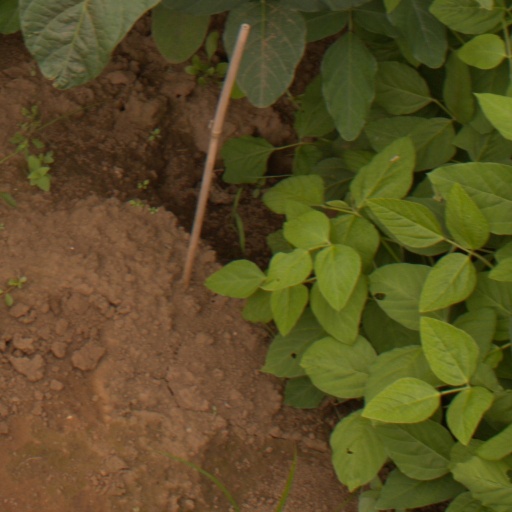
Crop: soybean